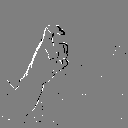
ASL letter: x